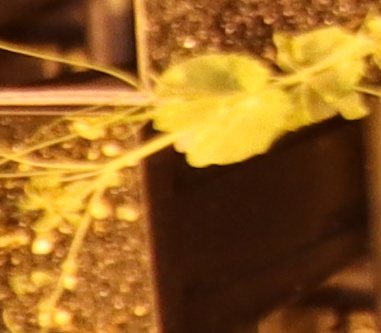
Label: Field Pea